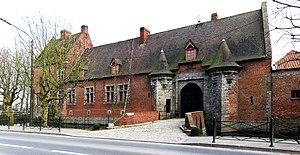
La ferme des Templiers à Verlinghem (Nord).
Verlinghem est une commune française située dans le département du Nord, en région Hauts-de-France. Elle fait partie de la Métropole européenne de Lille.
Cet article recense de manière non exhaustive les châteaux, maisons fortes, mottes castrales, situés dans le département français du Nord. Il est fait état des inscriptions et classements au titre des monuments historiques.
Cet article recense les monuments historiques de la métropole européenne de Lille, en France.